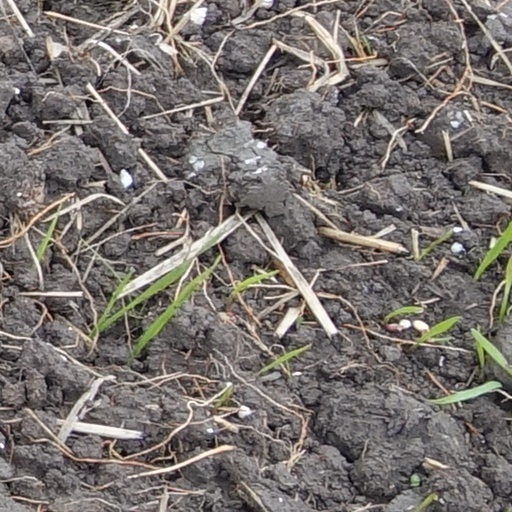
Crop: wheat